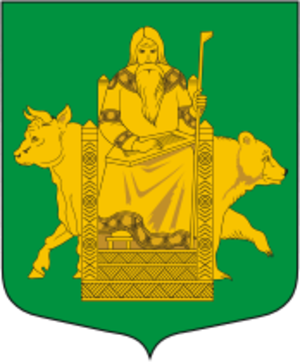
Volossovo est une ville de l'oblast de Léningrad, en Russie, et le centre administratif du raïon de Volossovo. Sa population s'élevait à 12 227 habitants en 2013.